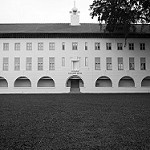
Label: buildings